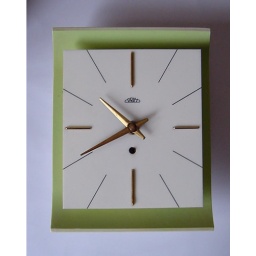
Great design 1950s-60s plastic retro wall clock manufactured by Prim - Czechoslovakia. Size 8.5&amp;quot; x 6.5&amp;quot;